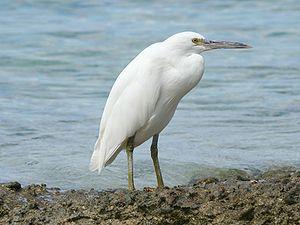
L'Aigrette sacrée est une espèce d'oiseaux échassiers de la famille des Ardeidae.